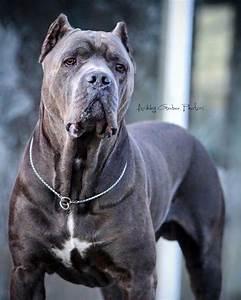
dog